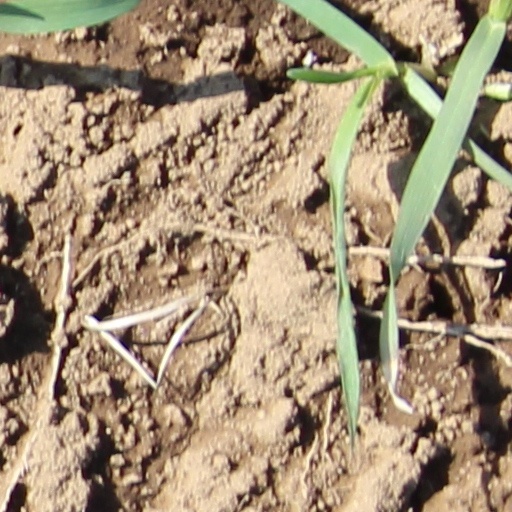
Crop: wheat